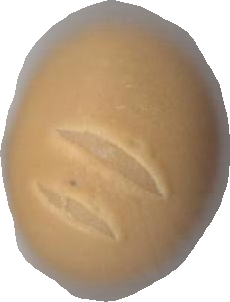
Variety: Grobogan